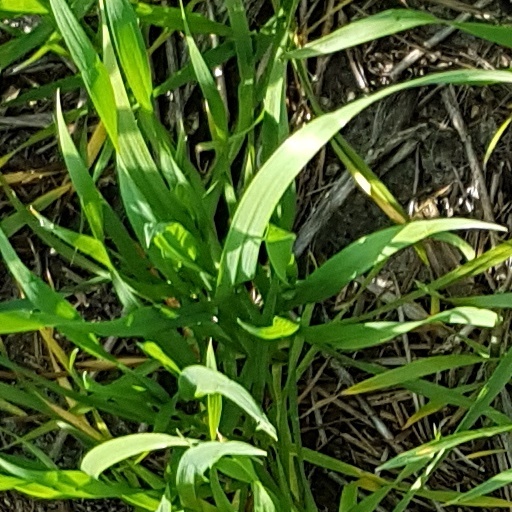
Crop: wheat